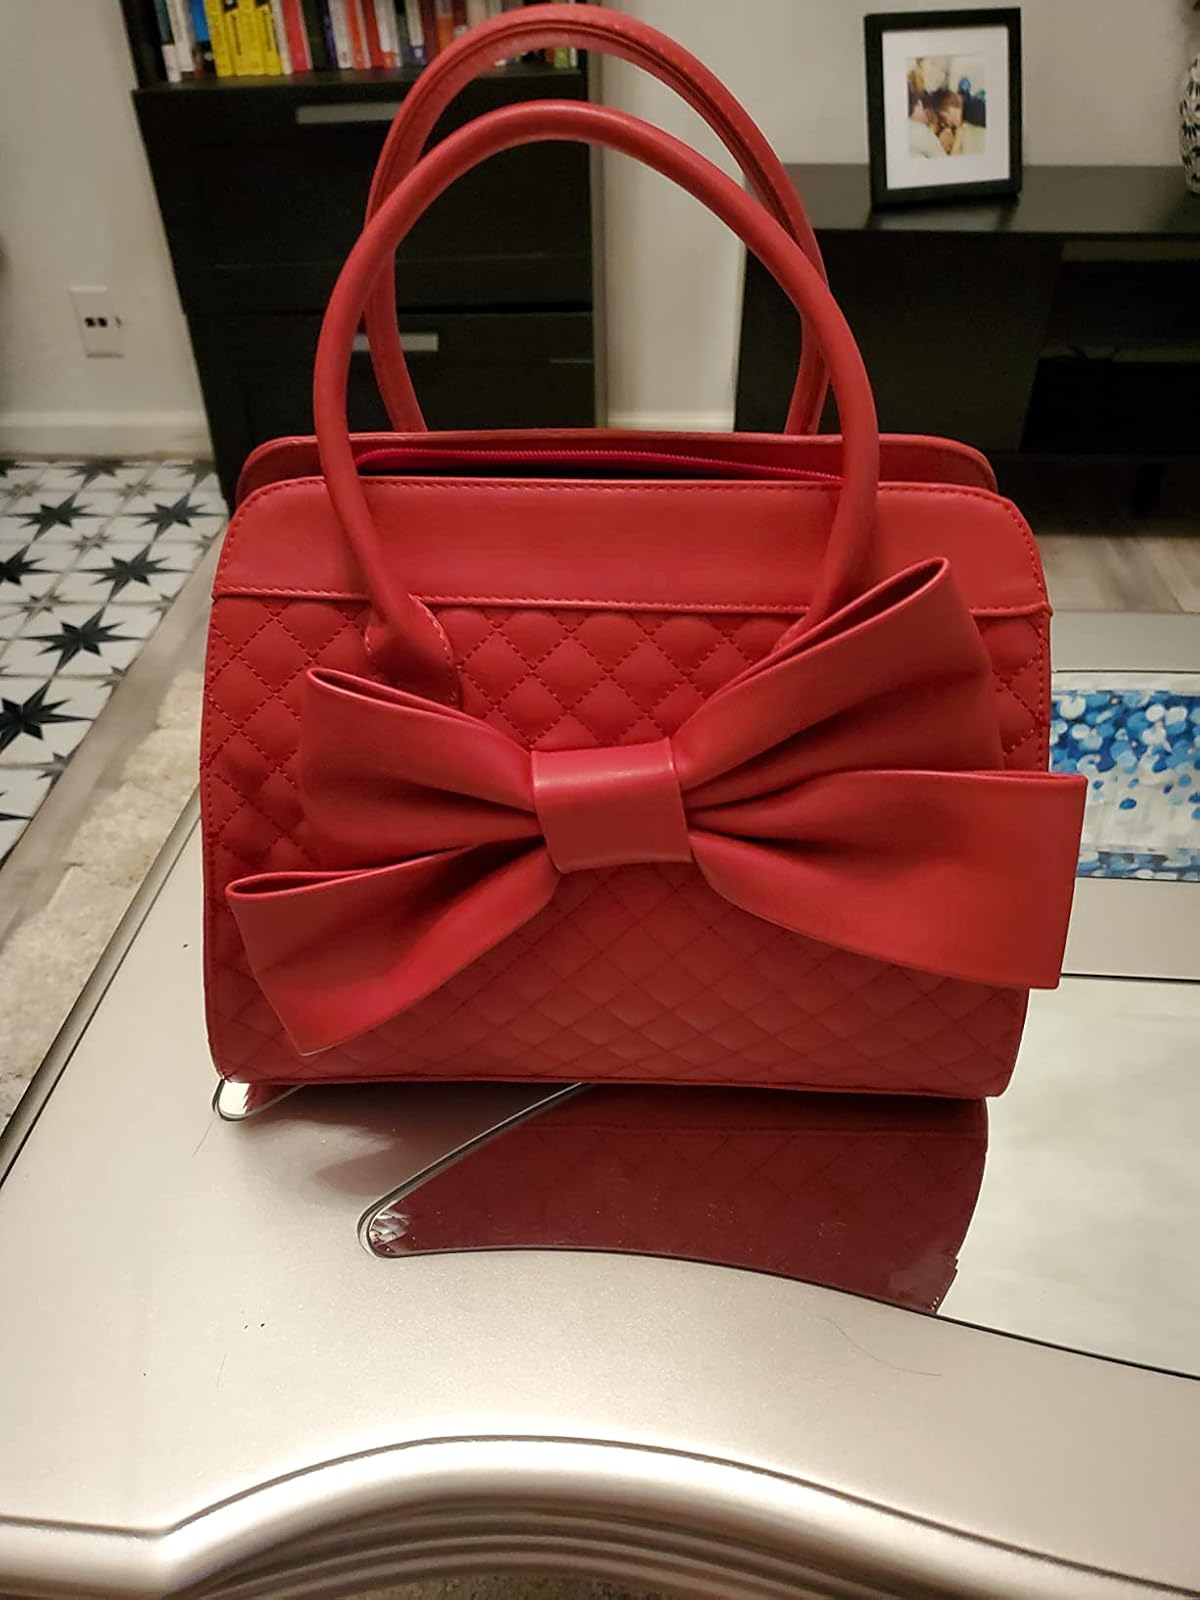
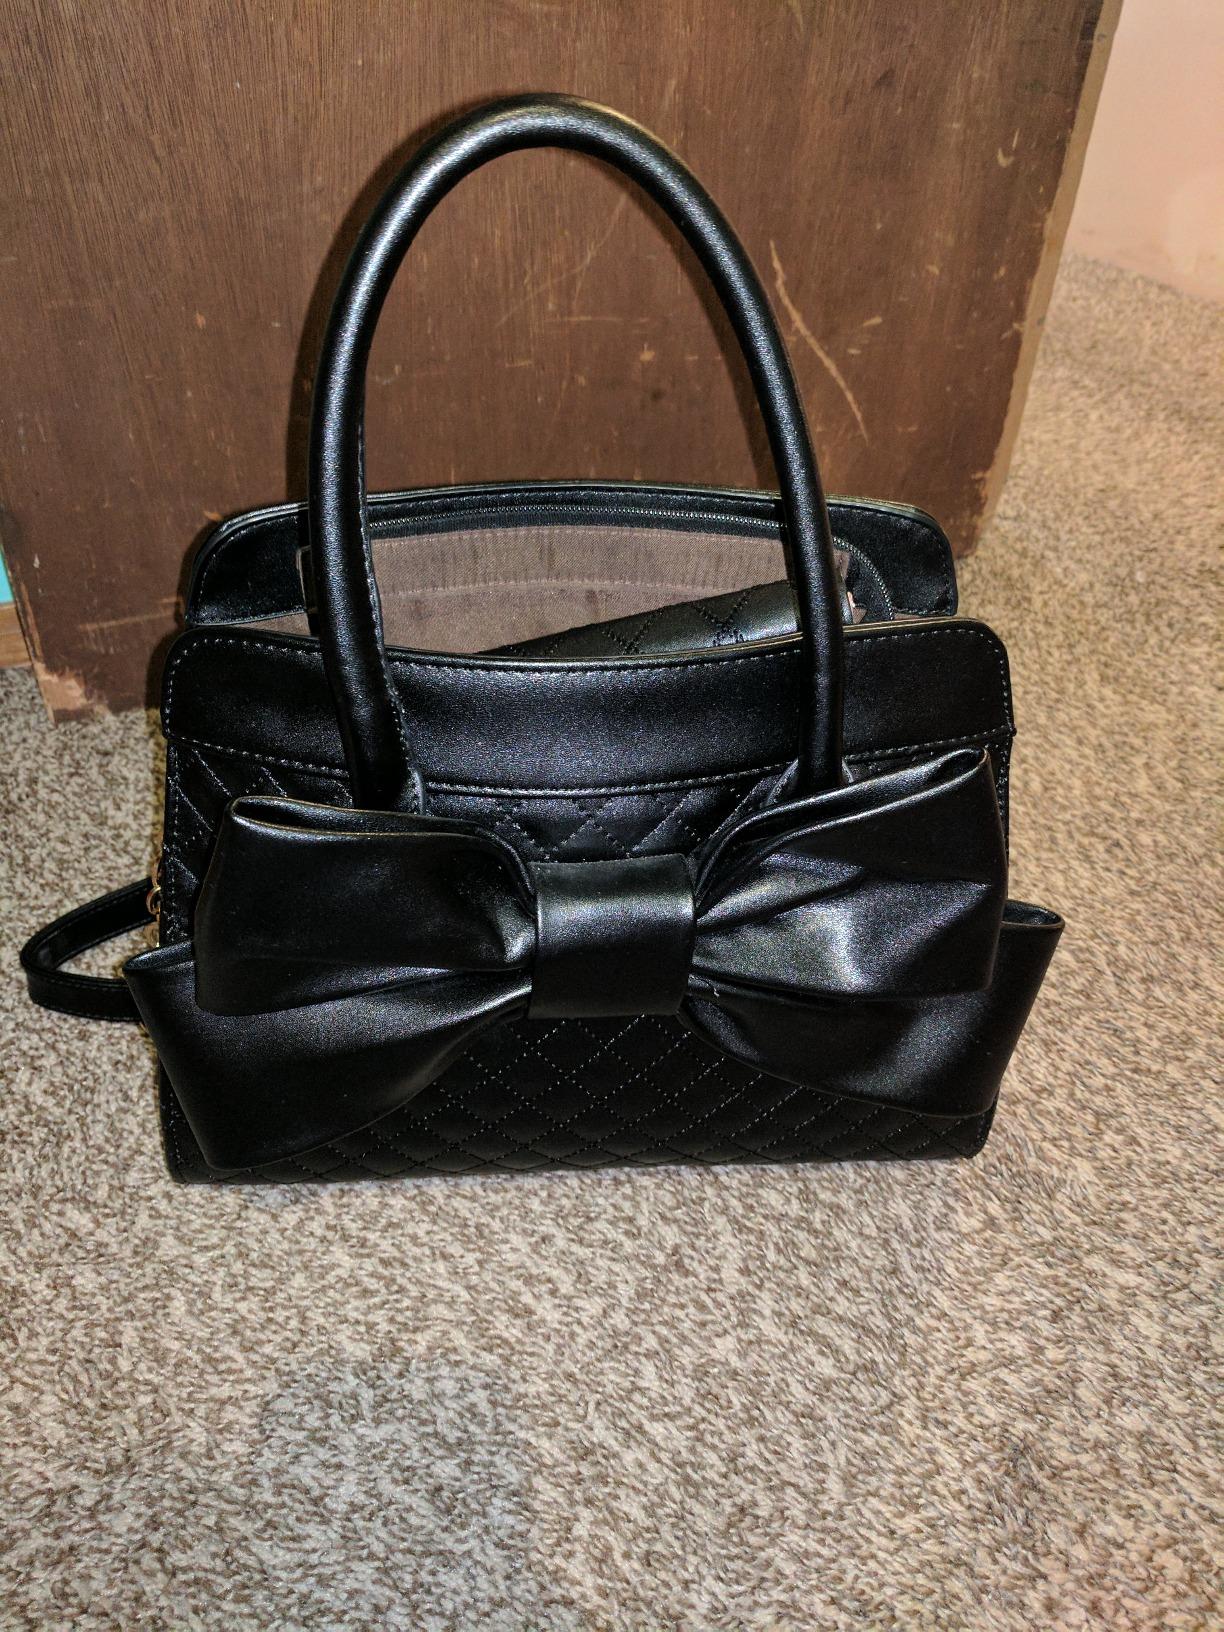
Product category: accessories_handbag
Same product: no